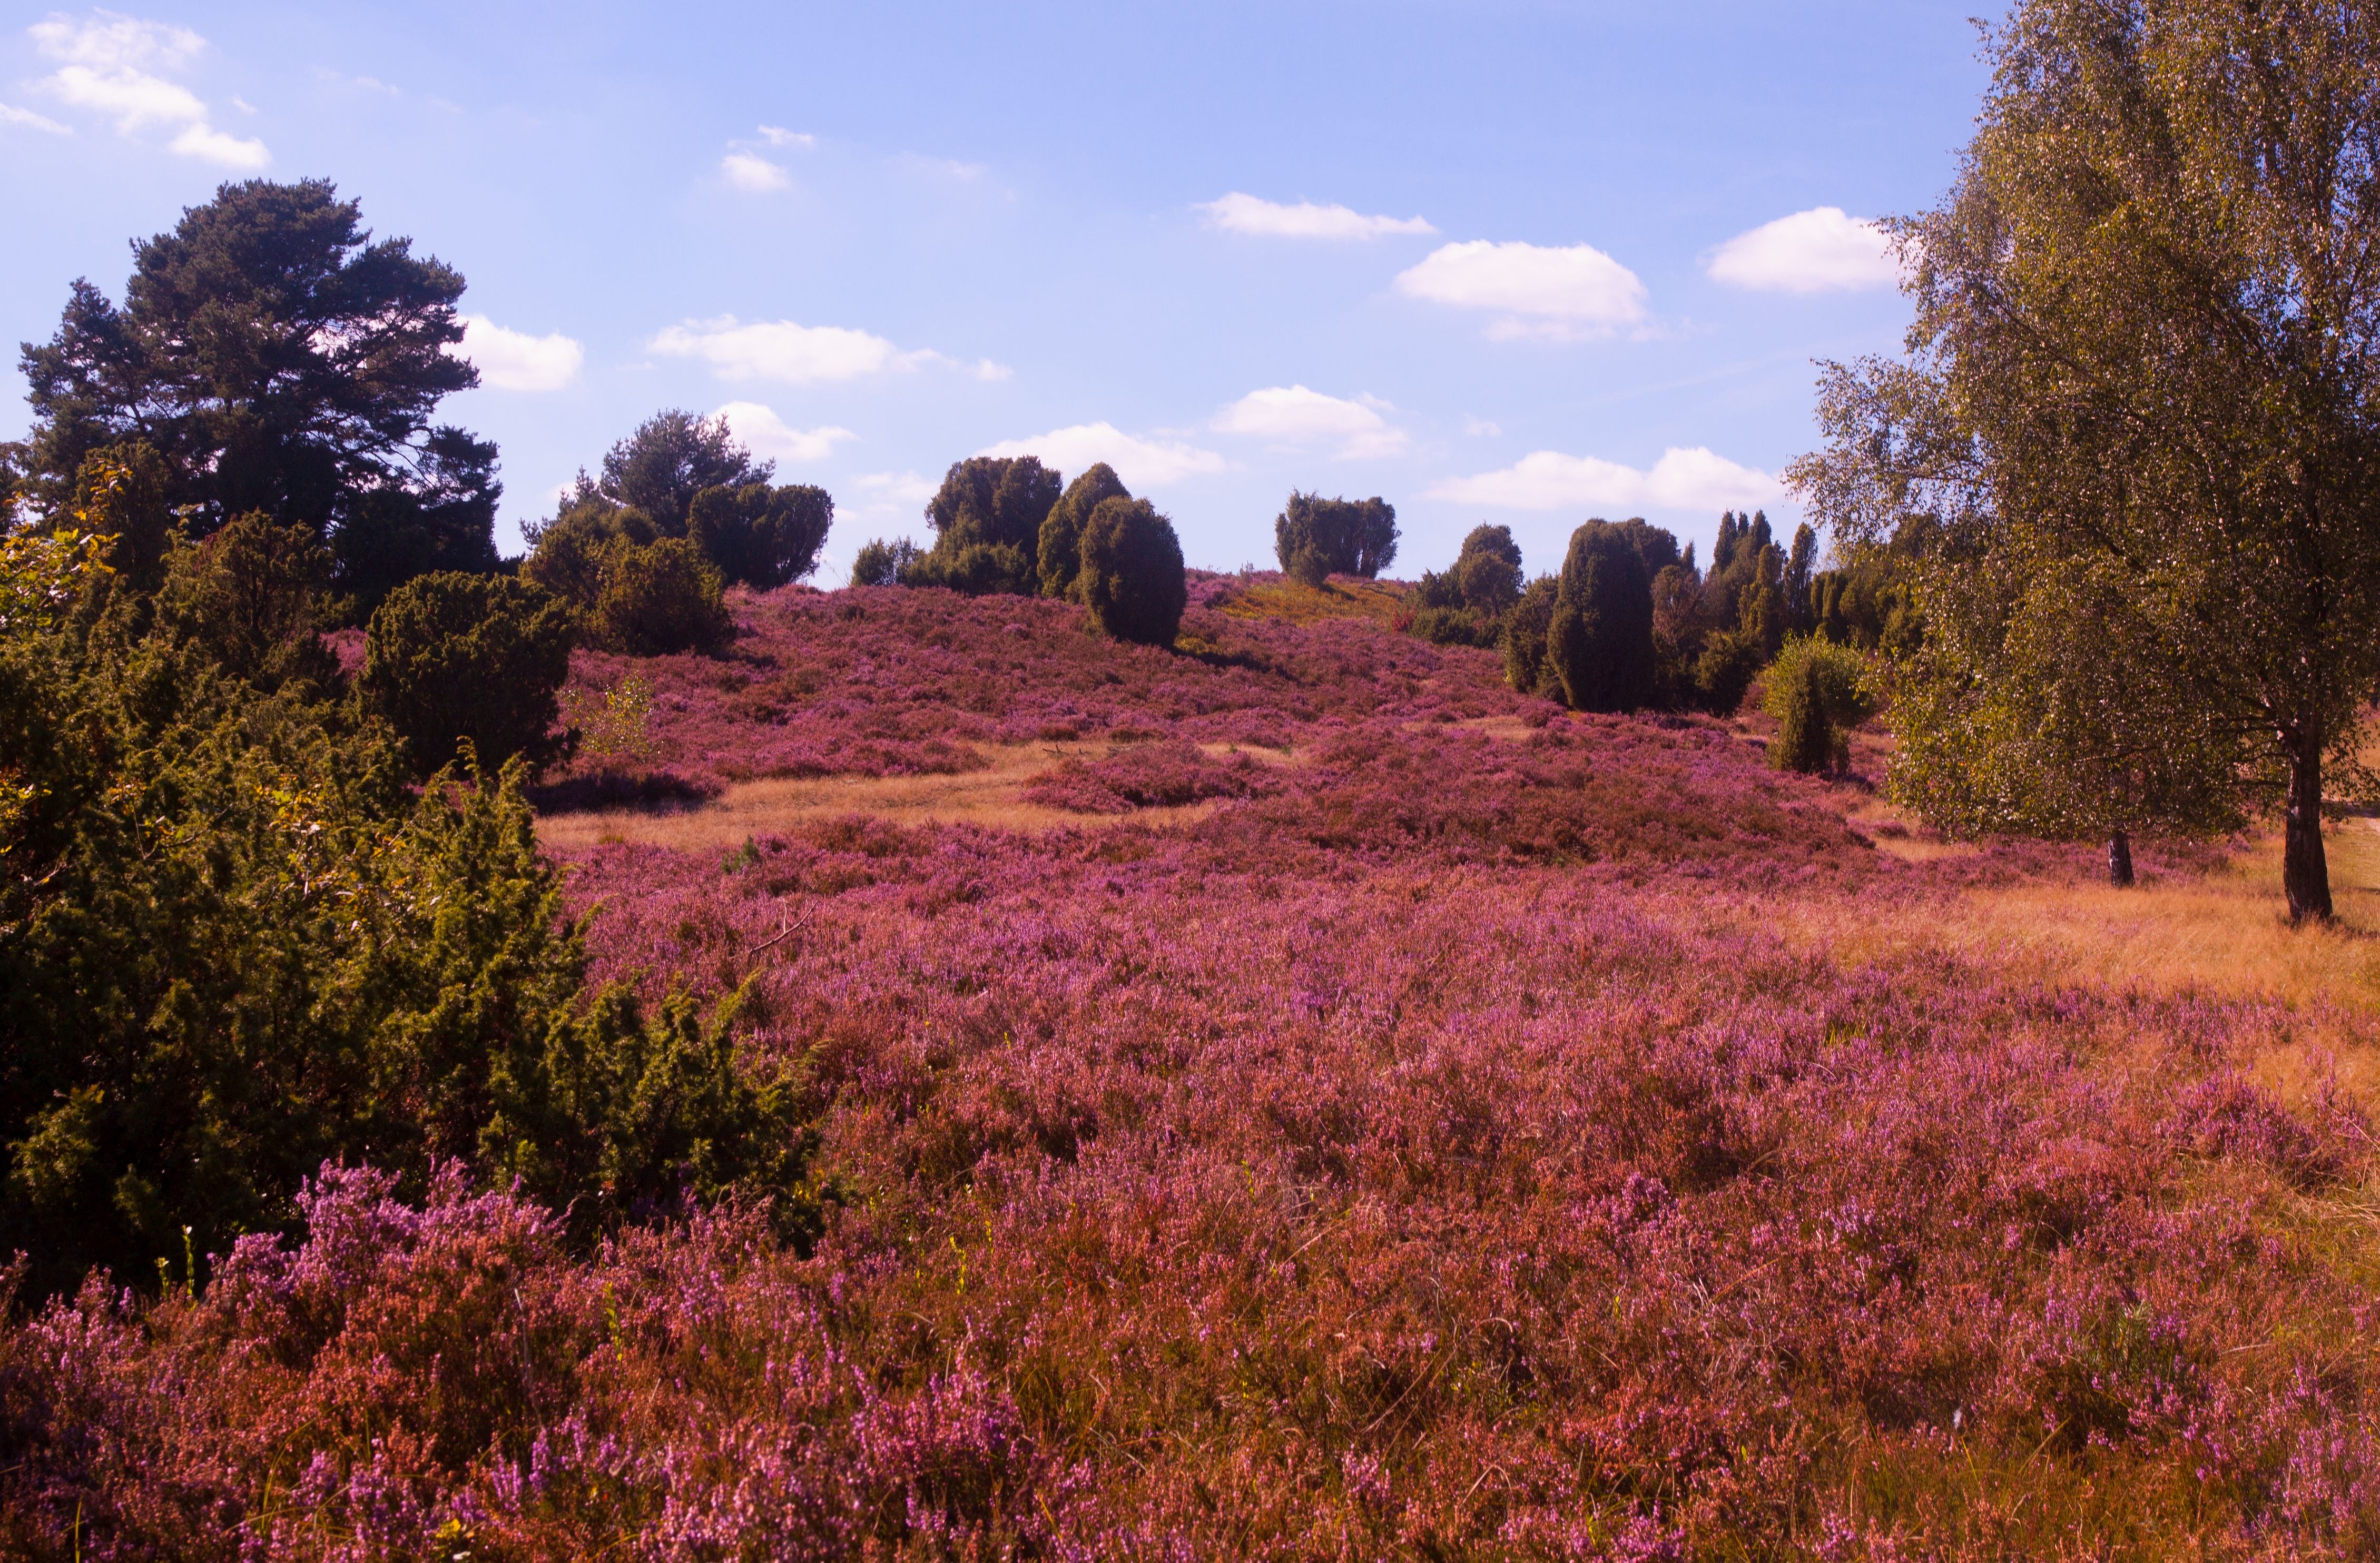
landscape, tree, wilderness, mountain, plant, meadow, prairie, leaf, flower, herb, autumn, pink, flora, season, wildflower, shrub, plateau, germany, woodland, ecosystem, woody plant, land plant, lueneburg heath, egestorf